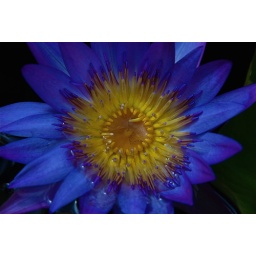
This is another from lily from my pond, Variety Dir, GT. Moore blue water lily, Please view in large